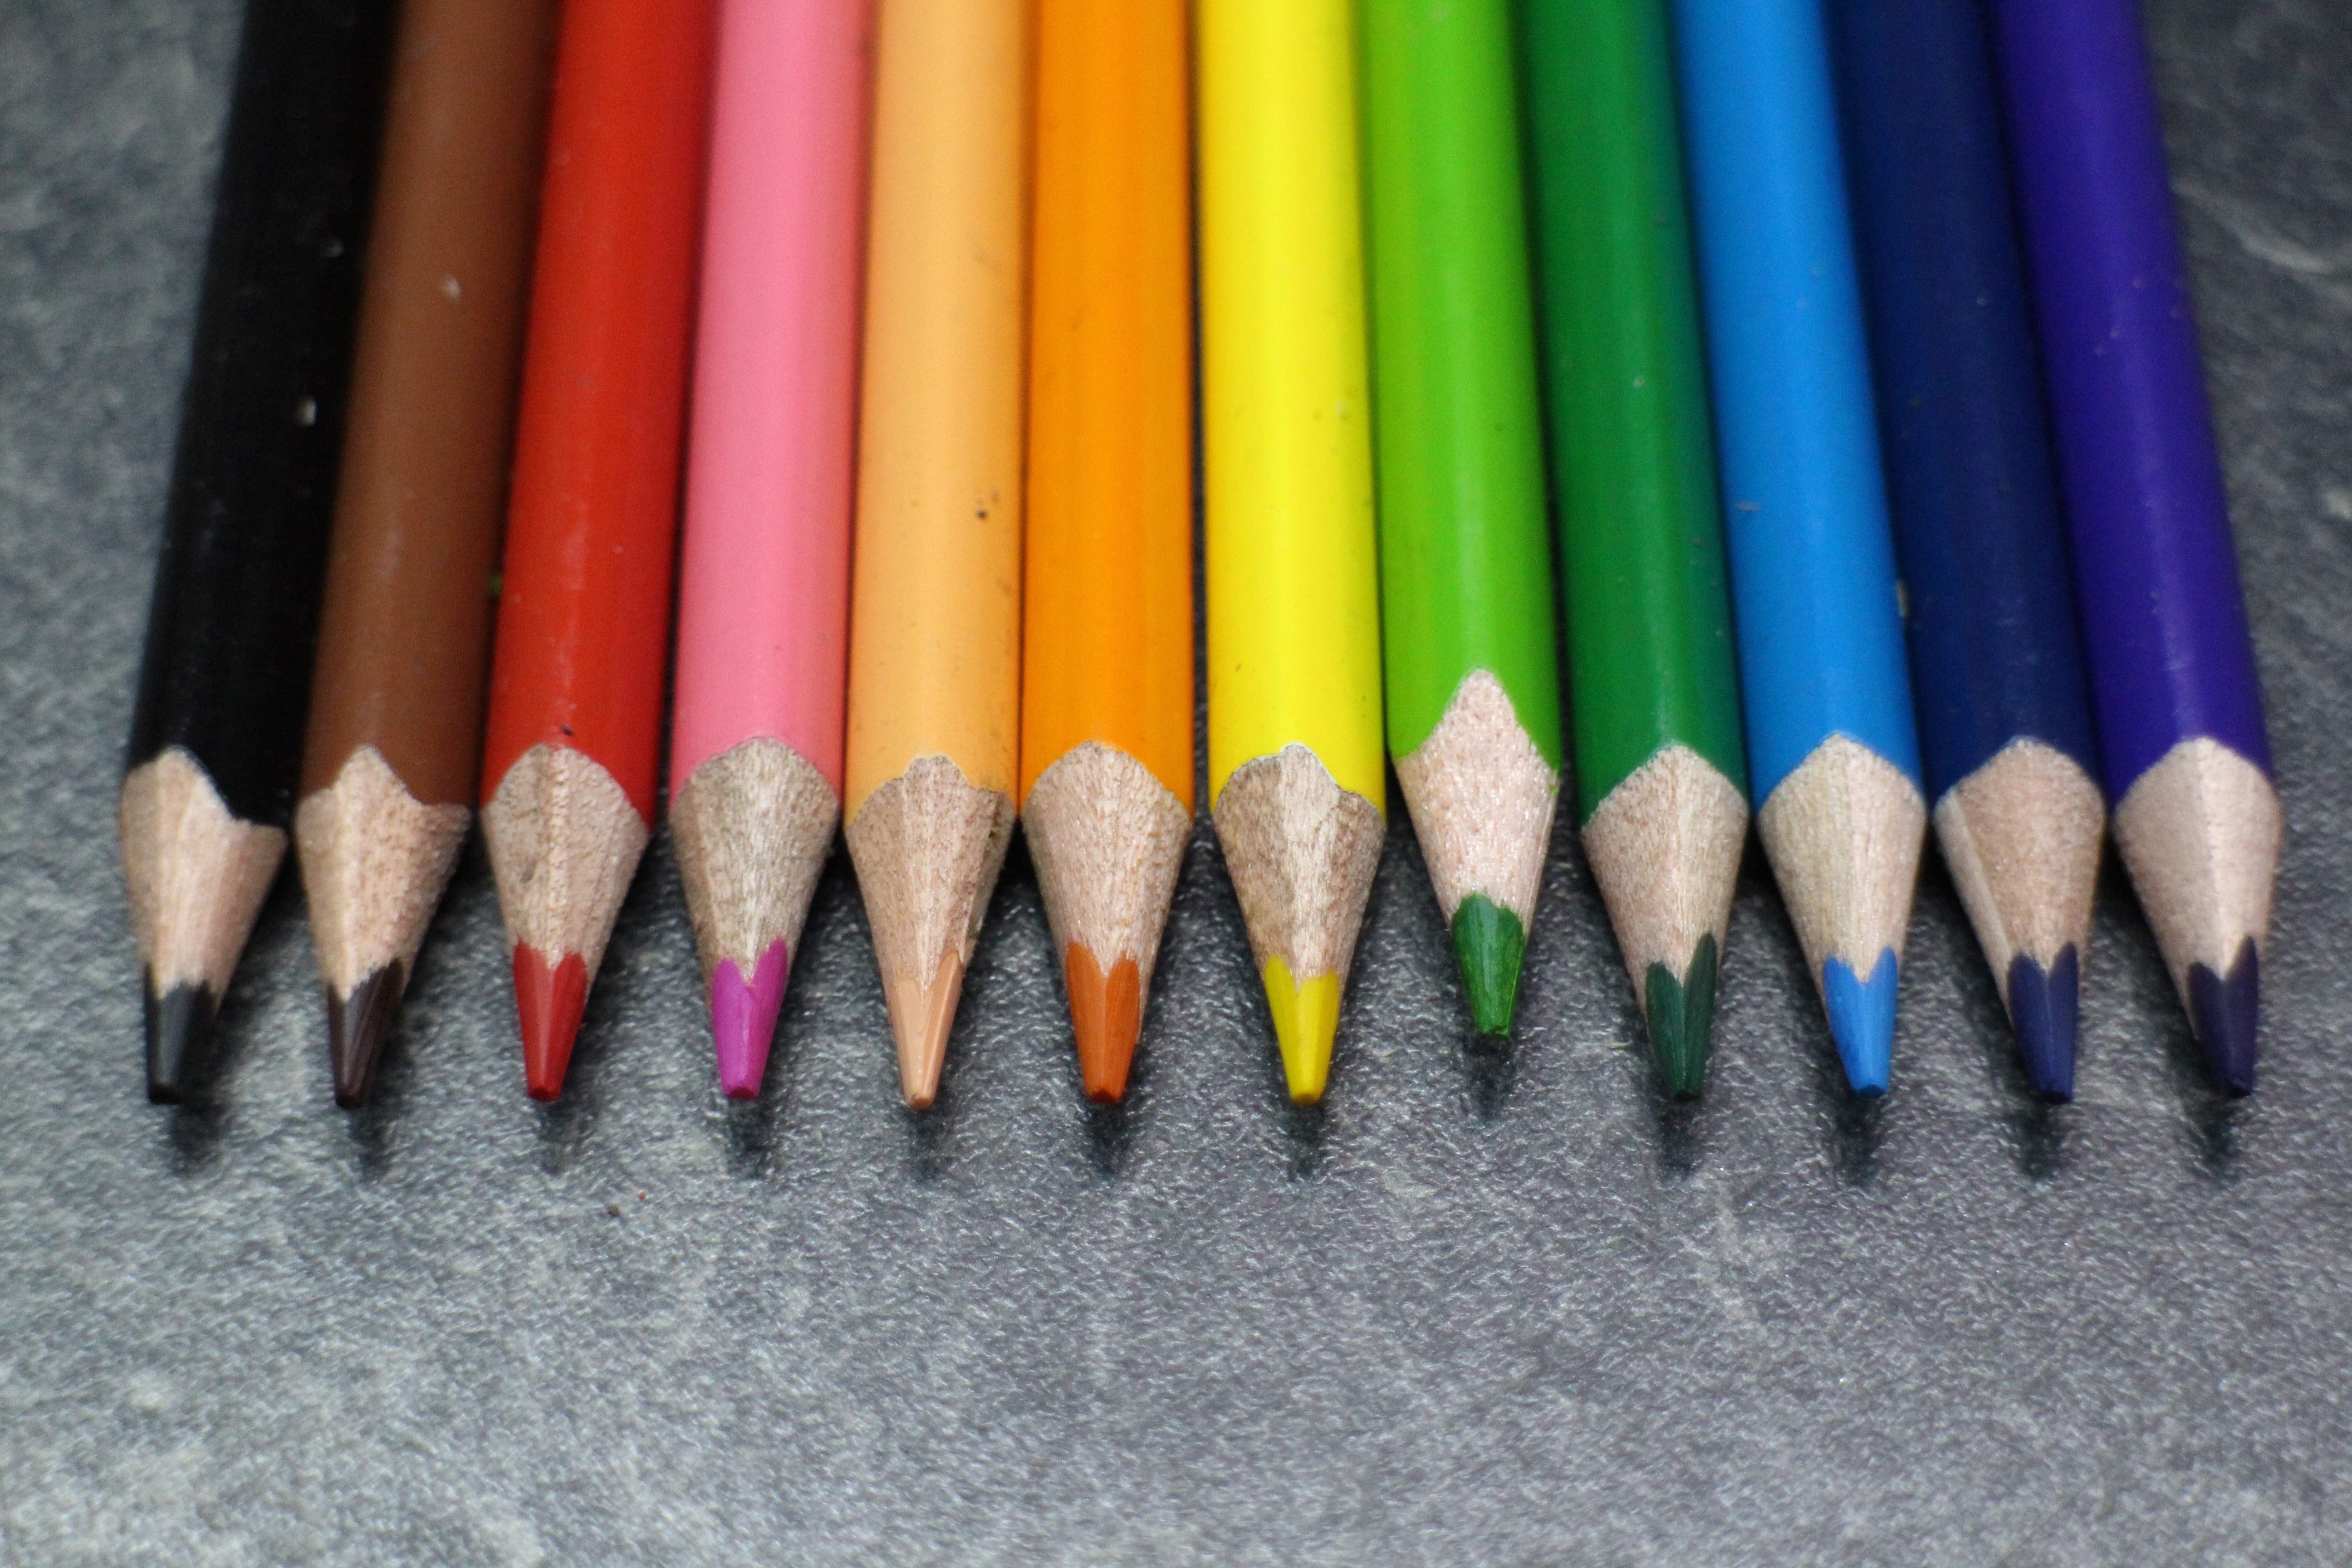
pencil, creative, pen, color, office, student, colorful, education, drawing, school, pencils, accessory